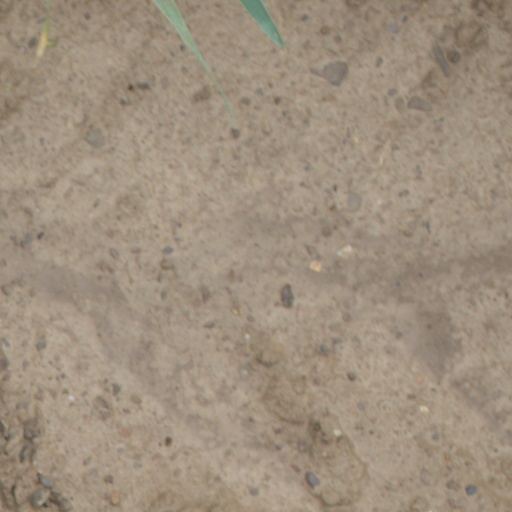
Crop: wheat